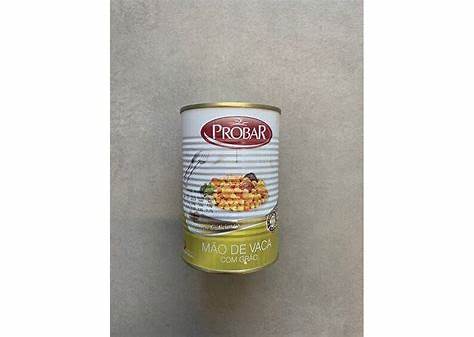
Waste category: metal